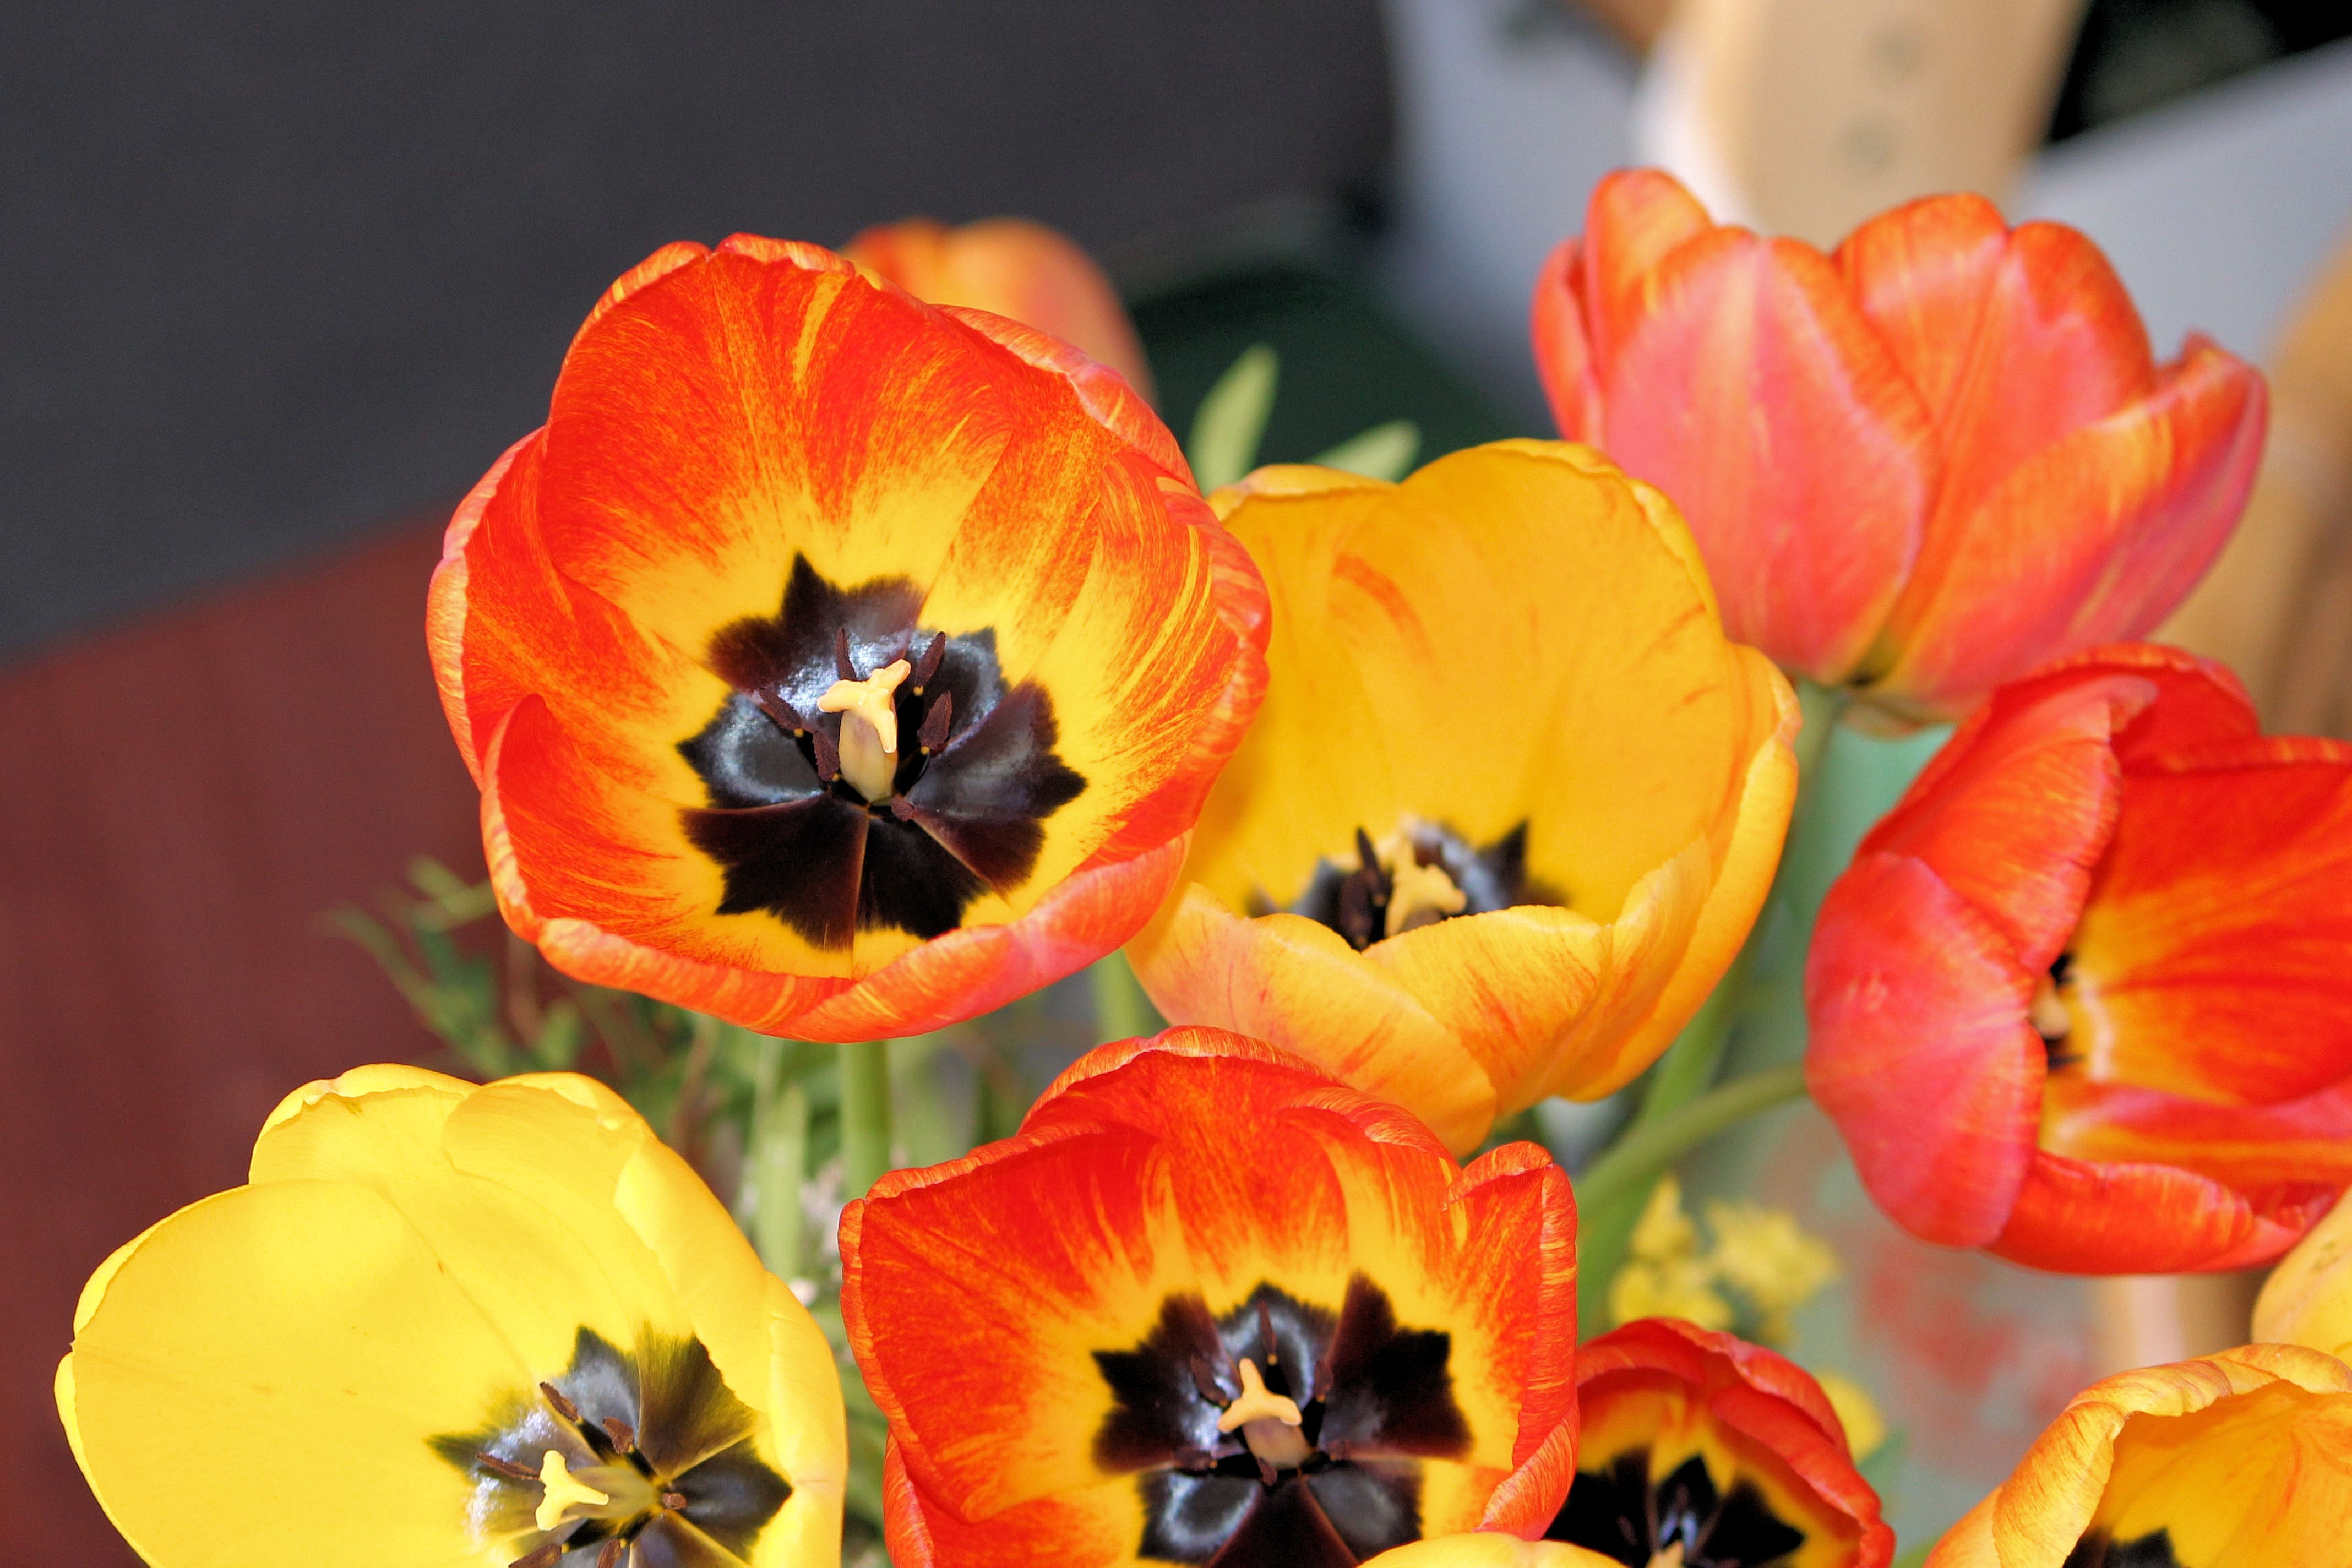
plant, flower, petal, tulip, bouquet, spring, colorful, yellow, flora, tulip bouquet, wildflower, cool image, tulips, cool photo, macro photography, flowering plant, lily family, annual plant, computer wallpaper